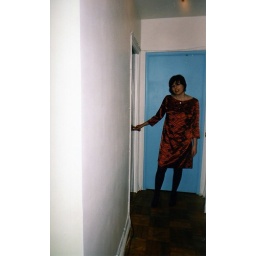
My daughter ready to go out for the evening pauses in front of the blue door for a photo opportunity.